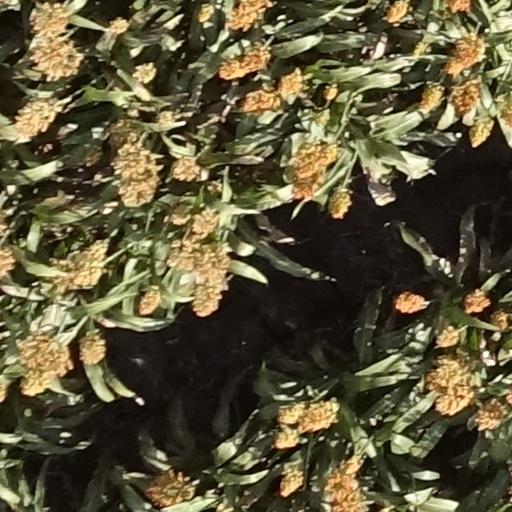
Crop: sorghum